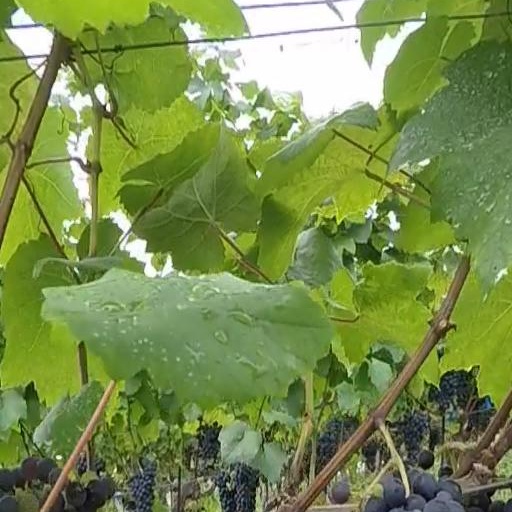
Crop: grape